Battle of Meiktila and Mandalay

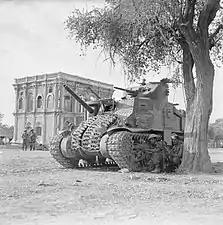
Infantry of 19th Indian Division along with a Lee tank in Mandalay, 9–10 March 1945.

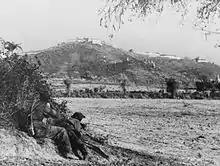
Troops of 19th Indian Division survey Japanese positions on Mandalay Hill.

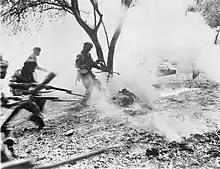
Indian troops clear a Japanese foxhole at Mandalay.

During late January, Indian 19th Division had cleared the west bank of the Irrawaddy, and transferred its entire strength into its bridgeheads on the east bank. By the middle of February, the Japanese 15th Division opposed to them was very weak and thinly spread, and General Rees launched an attack southwards from his division's bridgeheads in mid-February. By 7 March, his leading units were within sight of Mandalay Hill, crowned by its many pagodas and temples.